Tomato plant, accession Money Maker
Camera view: tilt-top (135 deg); turntable rotation: 90 degrees
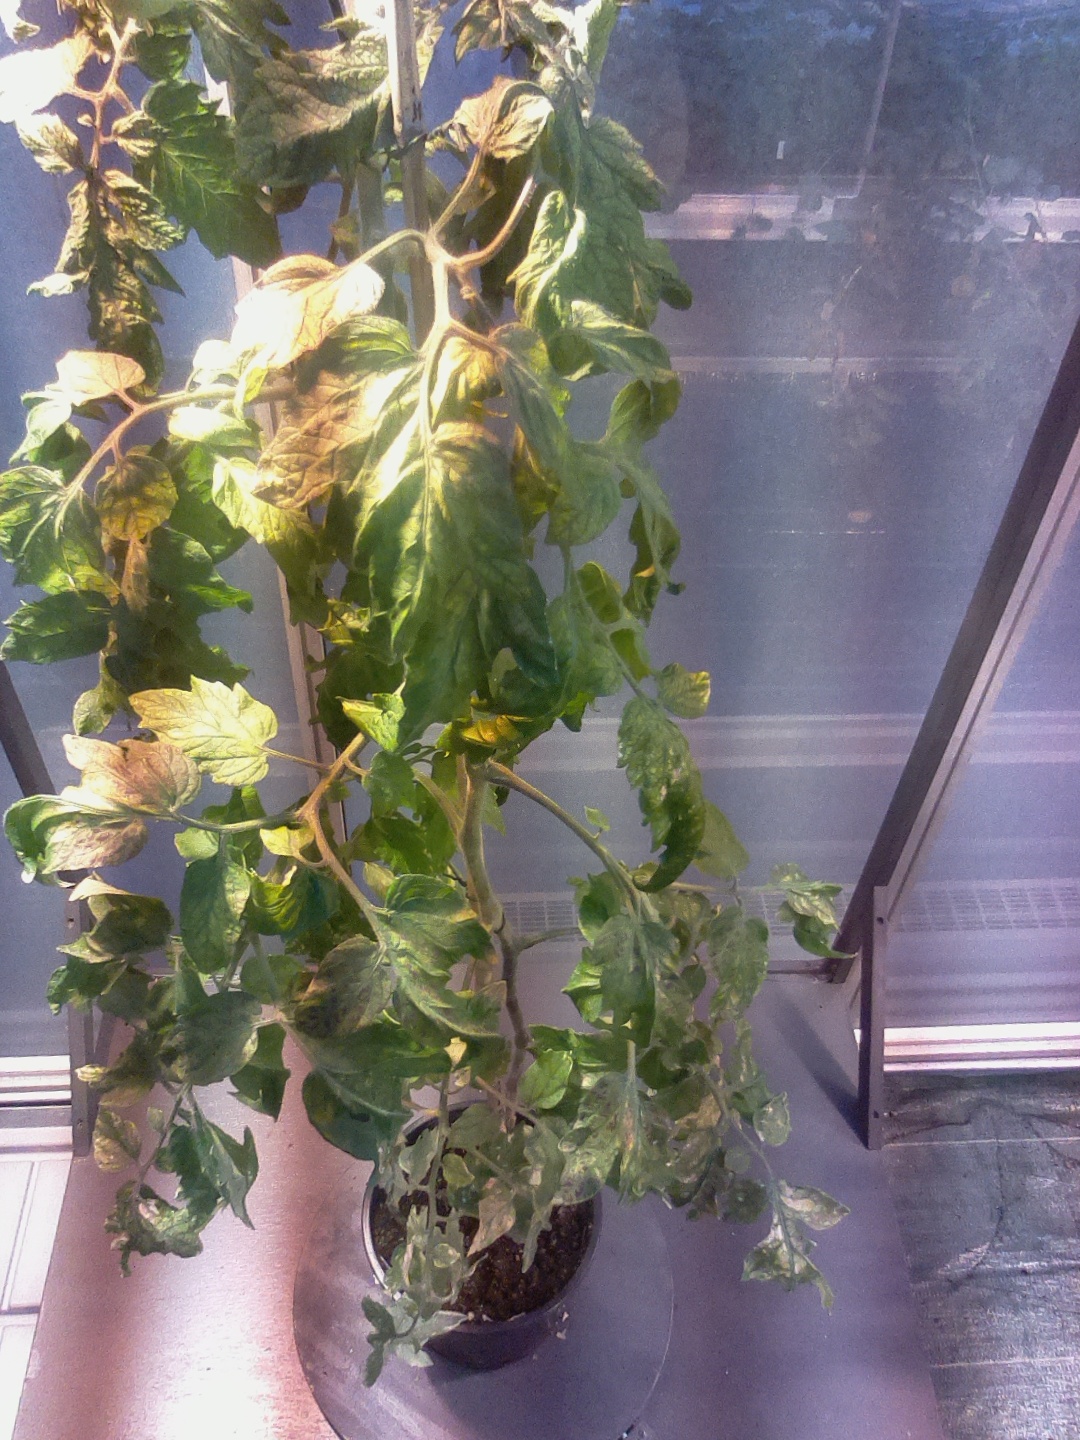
BBCH growth stage 76: 60%-70% of final fruit size